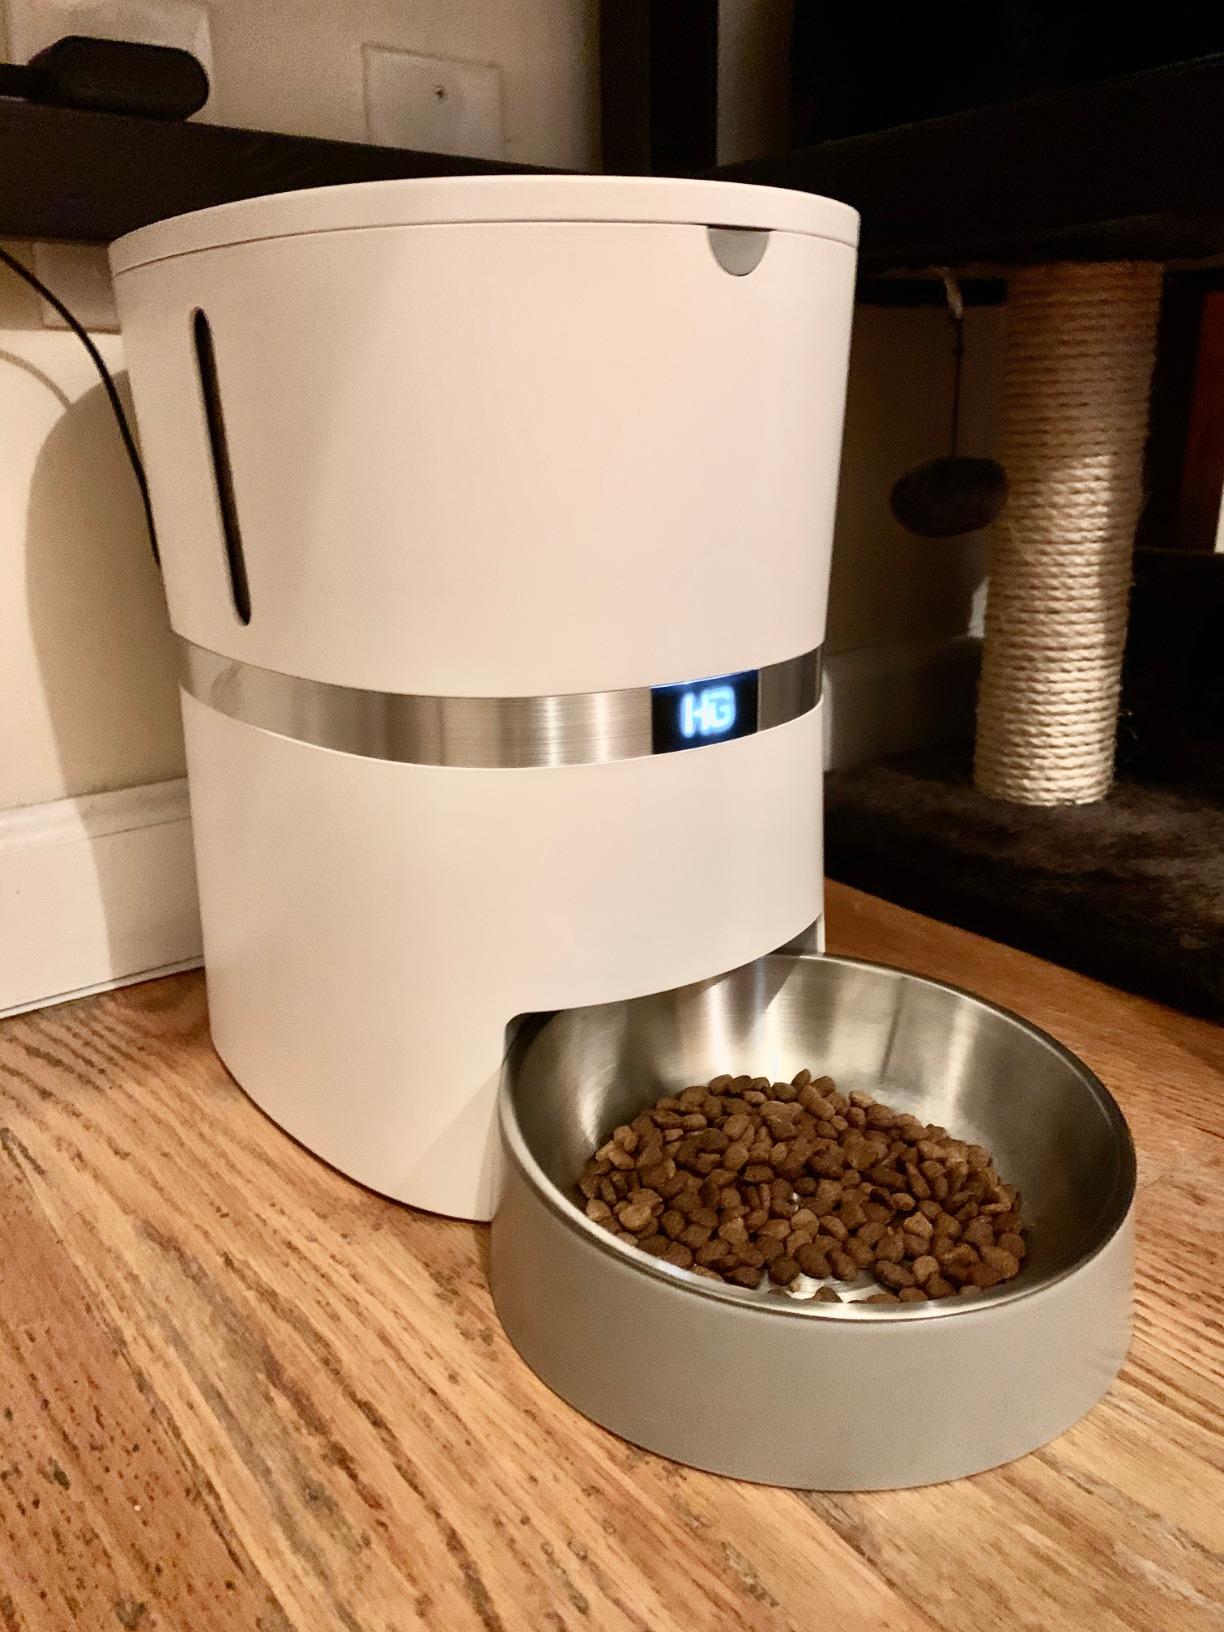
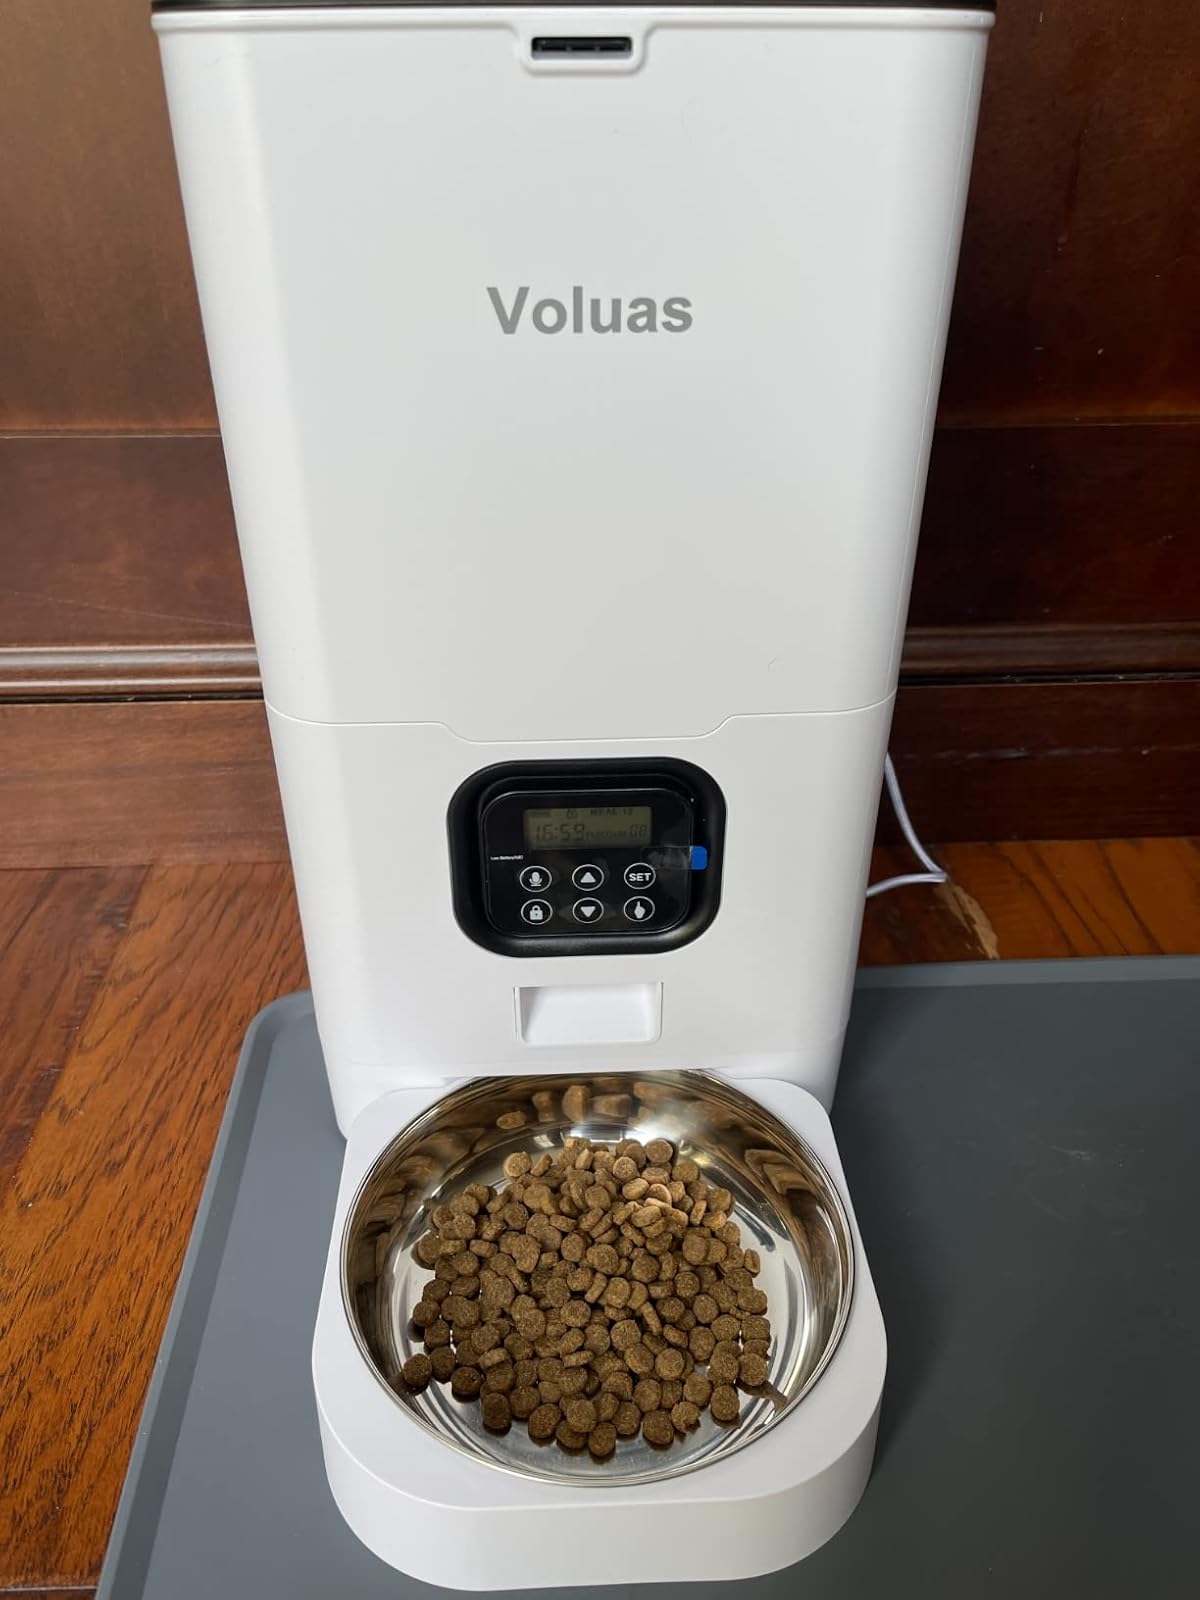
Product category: items_feeder
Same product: no